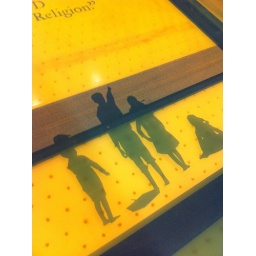
After washing out the blue we switch over to the sand color portion of this screen and mask off the blue part.